Rhizomorpha

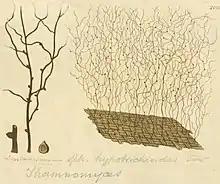
"Xylaria hippotrichoides": original illustration by Sowerby

In 1799 James Sowerby published a mycelial cord species under the name "Sphaeria hypotrichoides", which was then renamed to "Rhizomorpha hippotrichoides" by Fries in 1849 and later to "Xylaria hippotrichoides" by Pier Andrea Saccardo in 1882 when asci and spores had been observed. This species has the English vernacular name "Horsehair Candlesnuff".